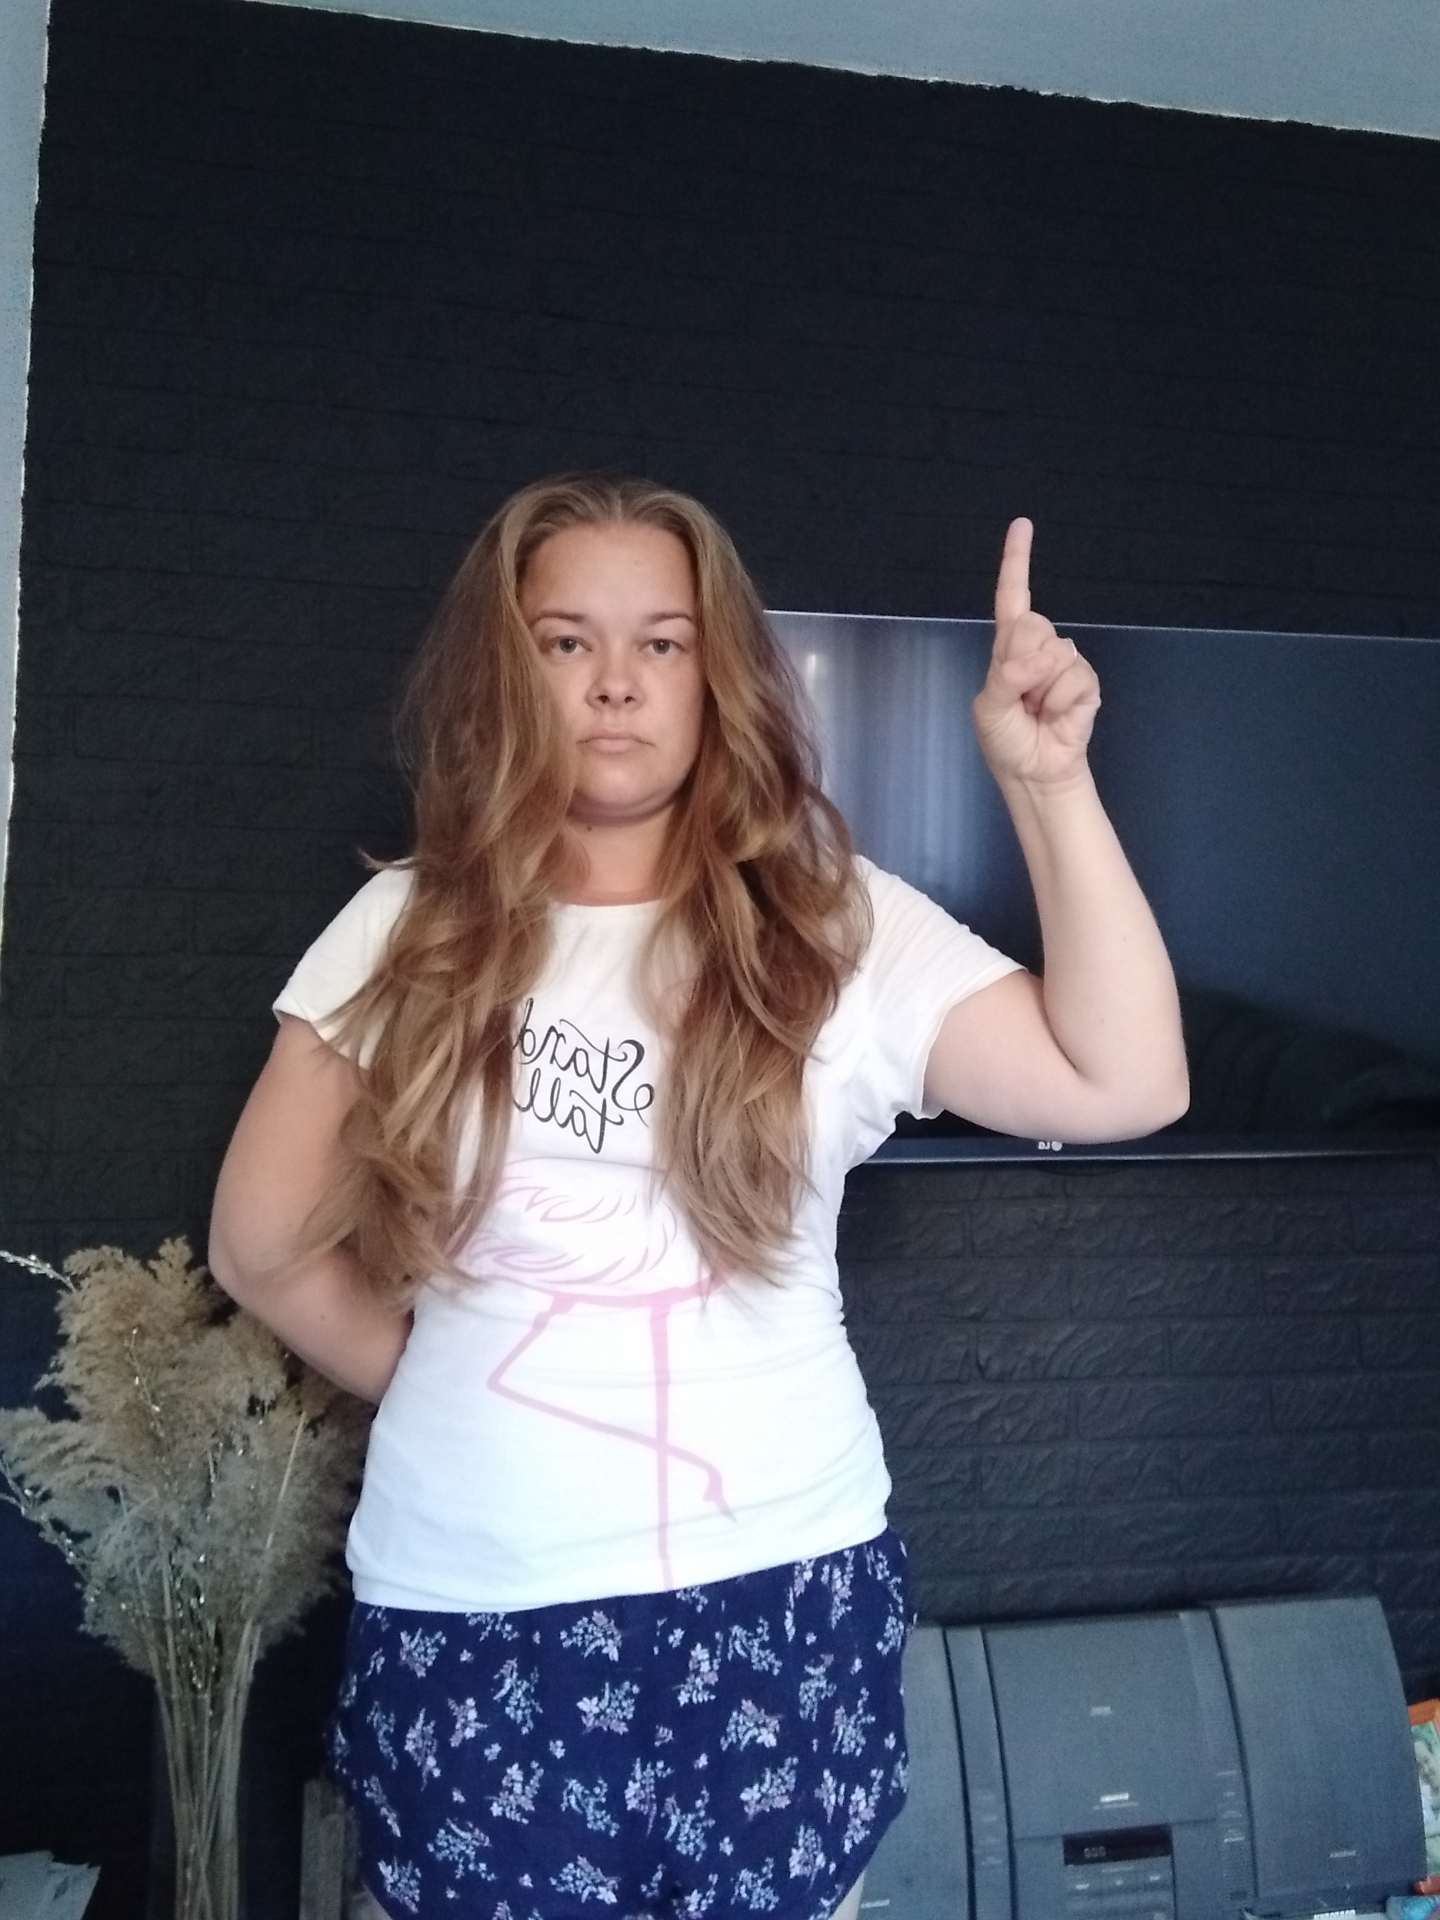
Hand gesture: one